Kayli Barker

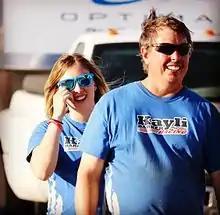
Kayli Barker at Las Vegas Bullring - 2015

Kayli Barker (born July 25, 1997) is an American race car driver based in Las Vegas, Nevada. In October 2013 at the Bullring at the Las Vegas Motor Speedway, Barker became the first female champion of one of the track's three NASCAR classes. For the 2014 racing season, Barker joined the Sigma Racing team along with Jay Beasley and Donny St Ours, racing in the super late model division. Her crew chief for racing her super late model is Dana Stahl.